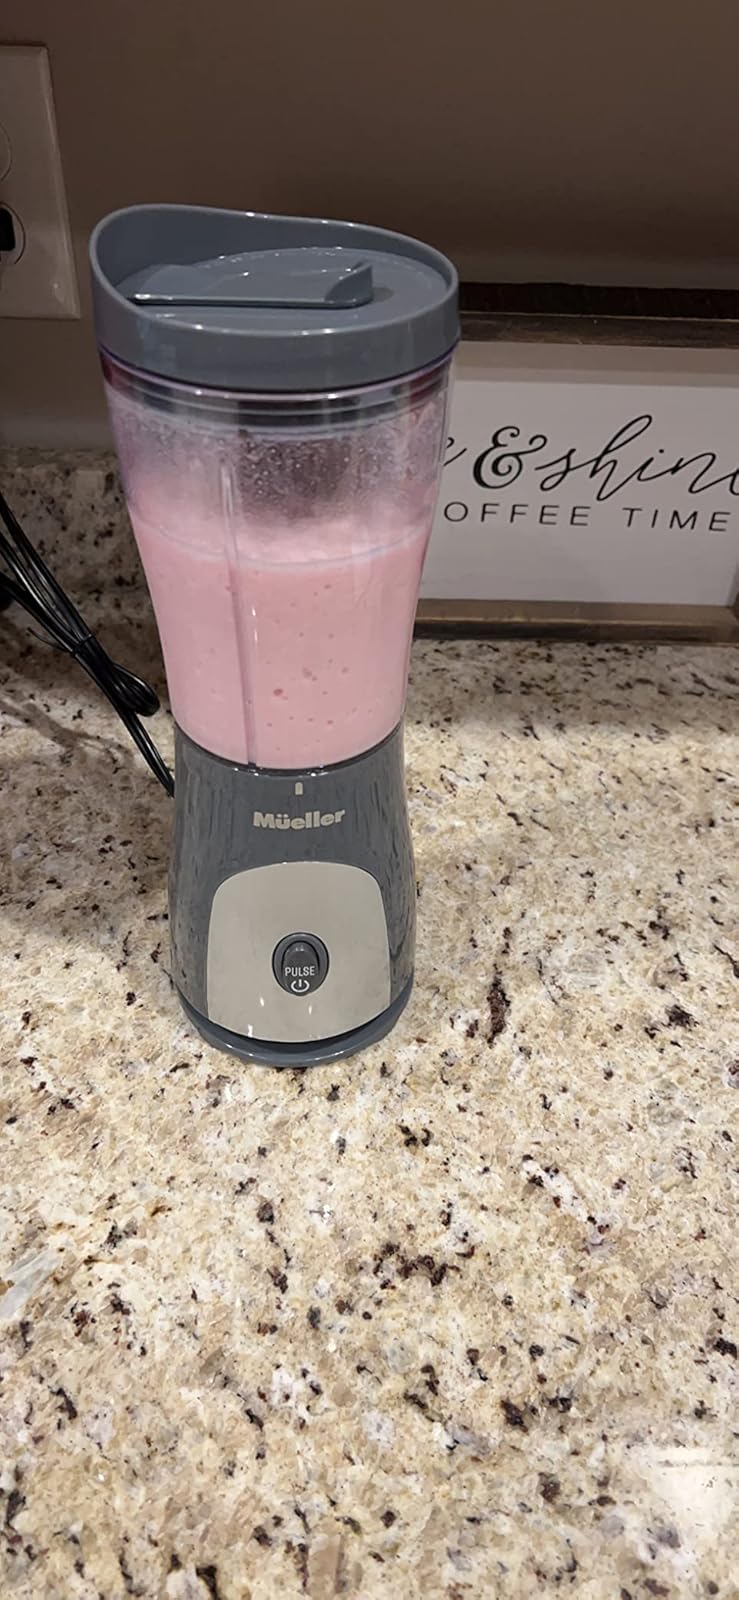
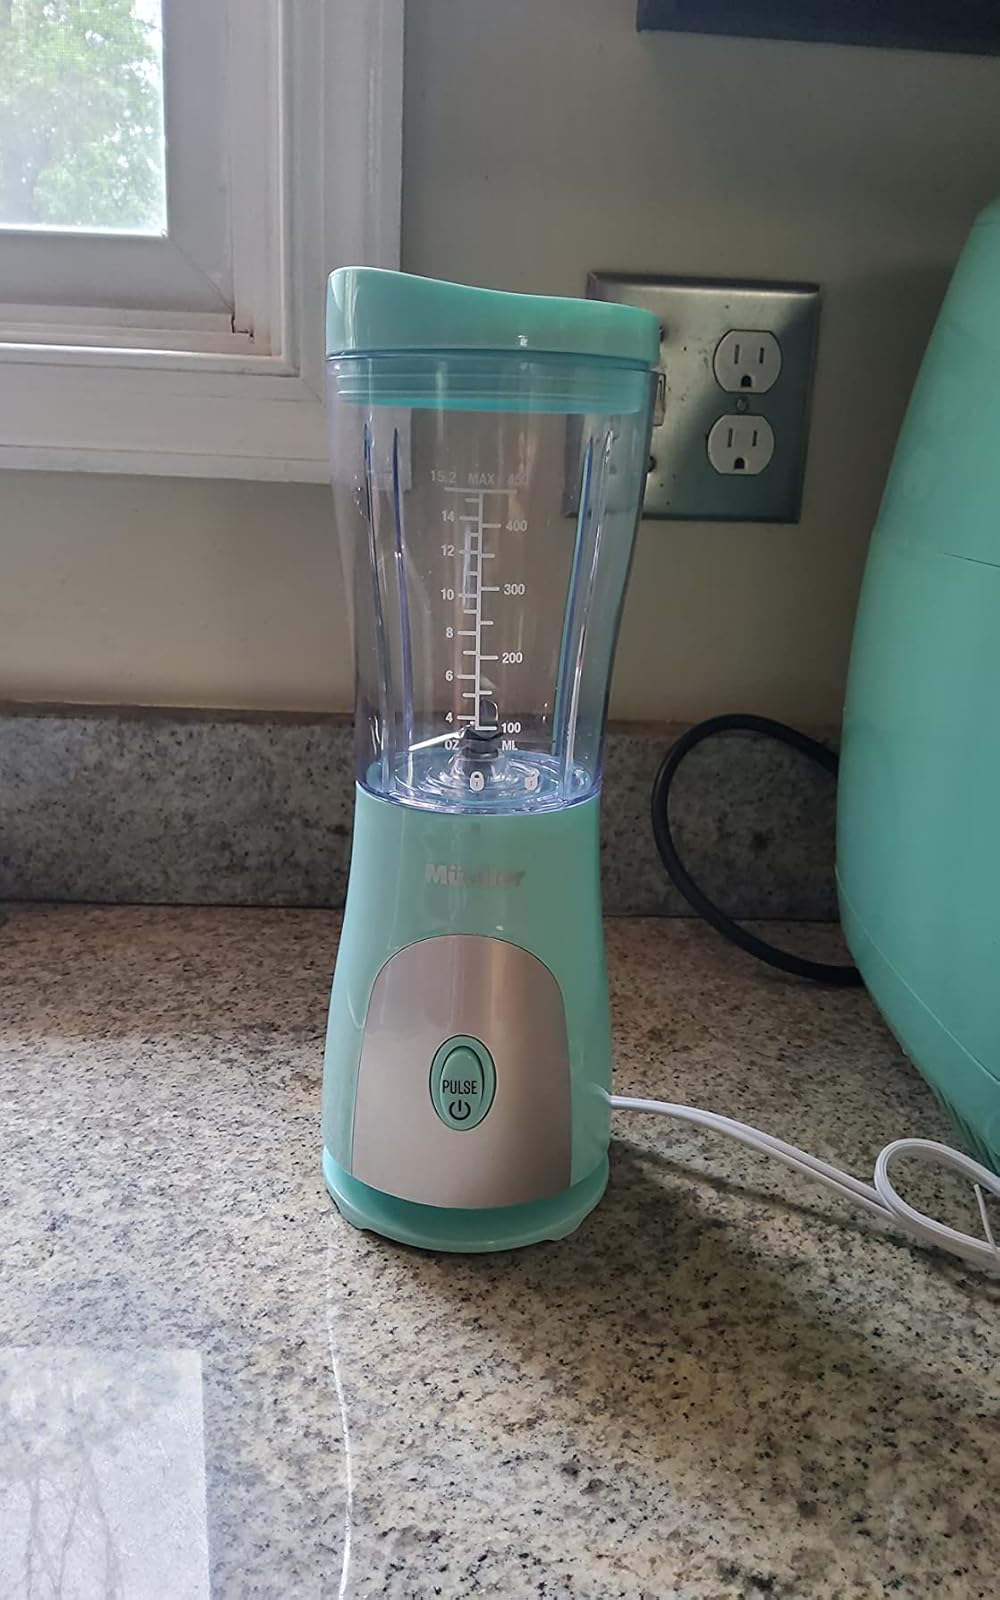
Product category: items_blender
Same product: no